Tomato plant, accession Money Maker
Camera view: bottom (45 deg); turntable rotation: 60 degrees
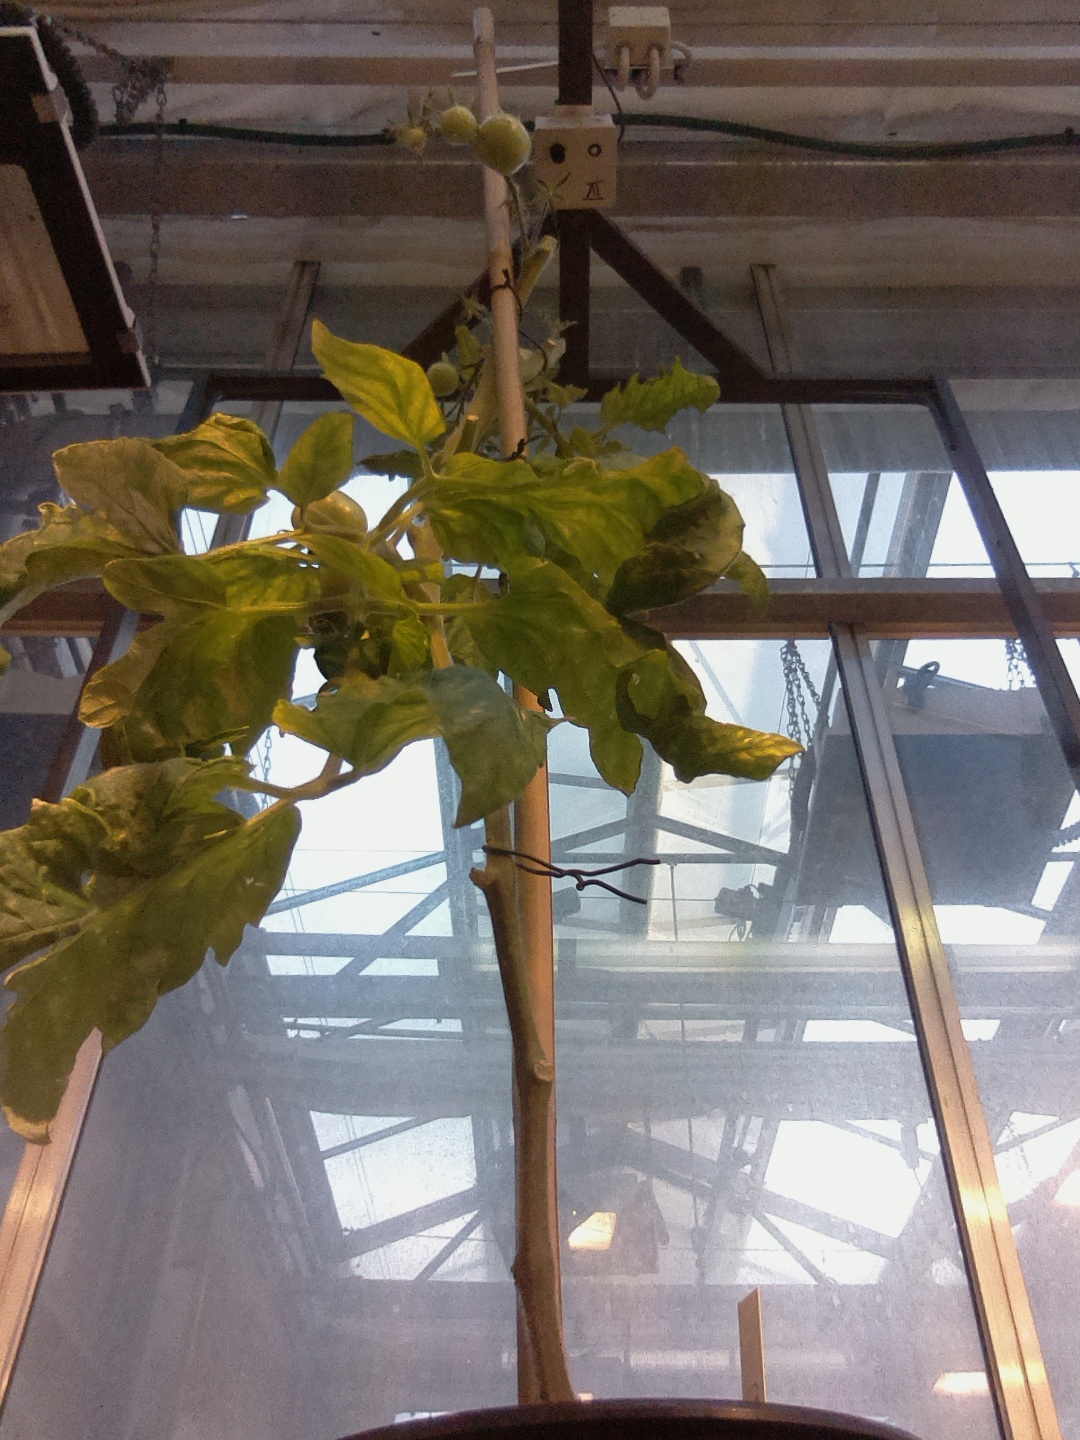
BBCH growth stage 79: 90% -100% of final fruit size